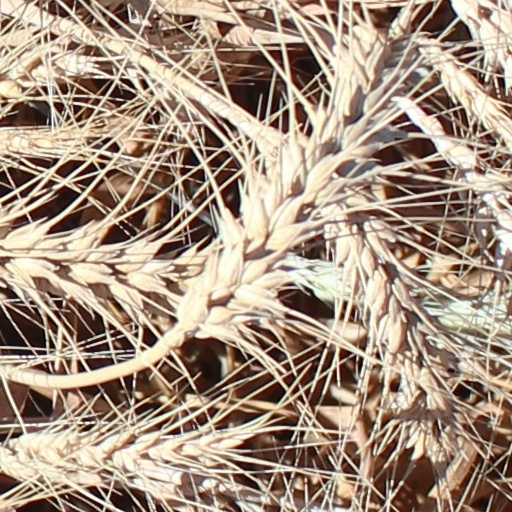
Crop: wheat